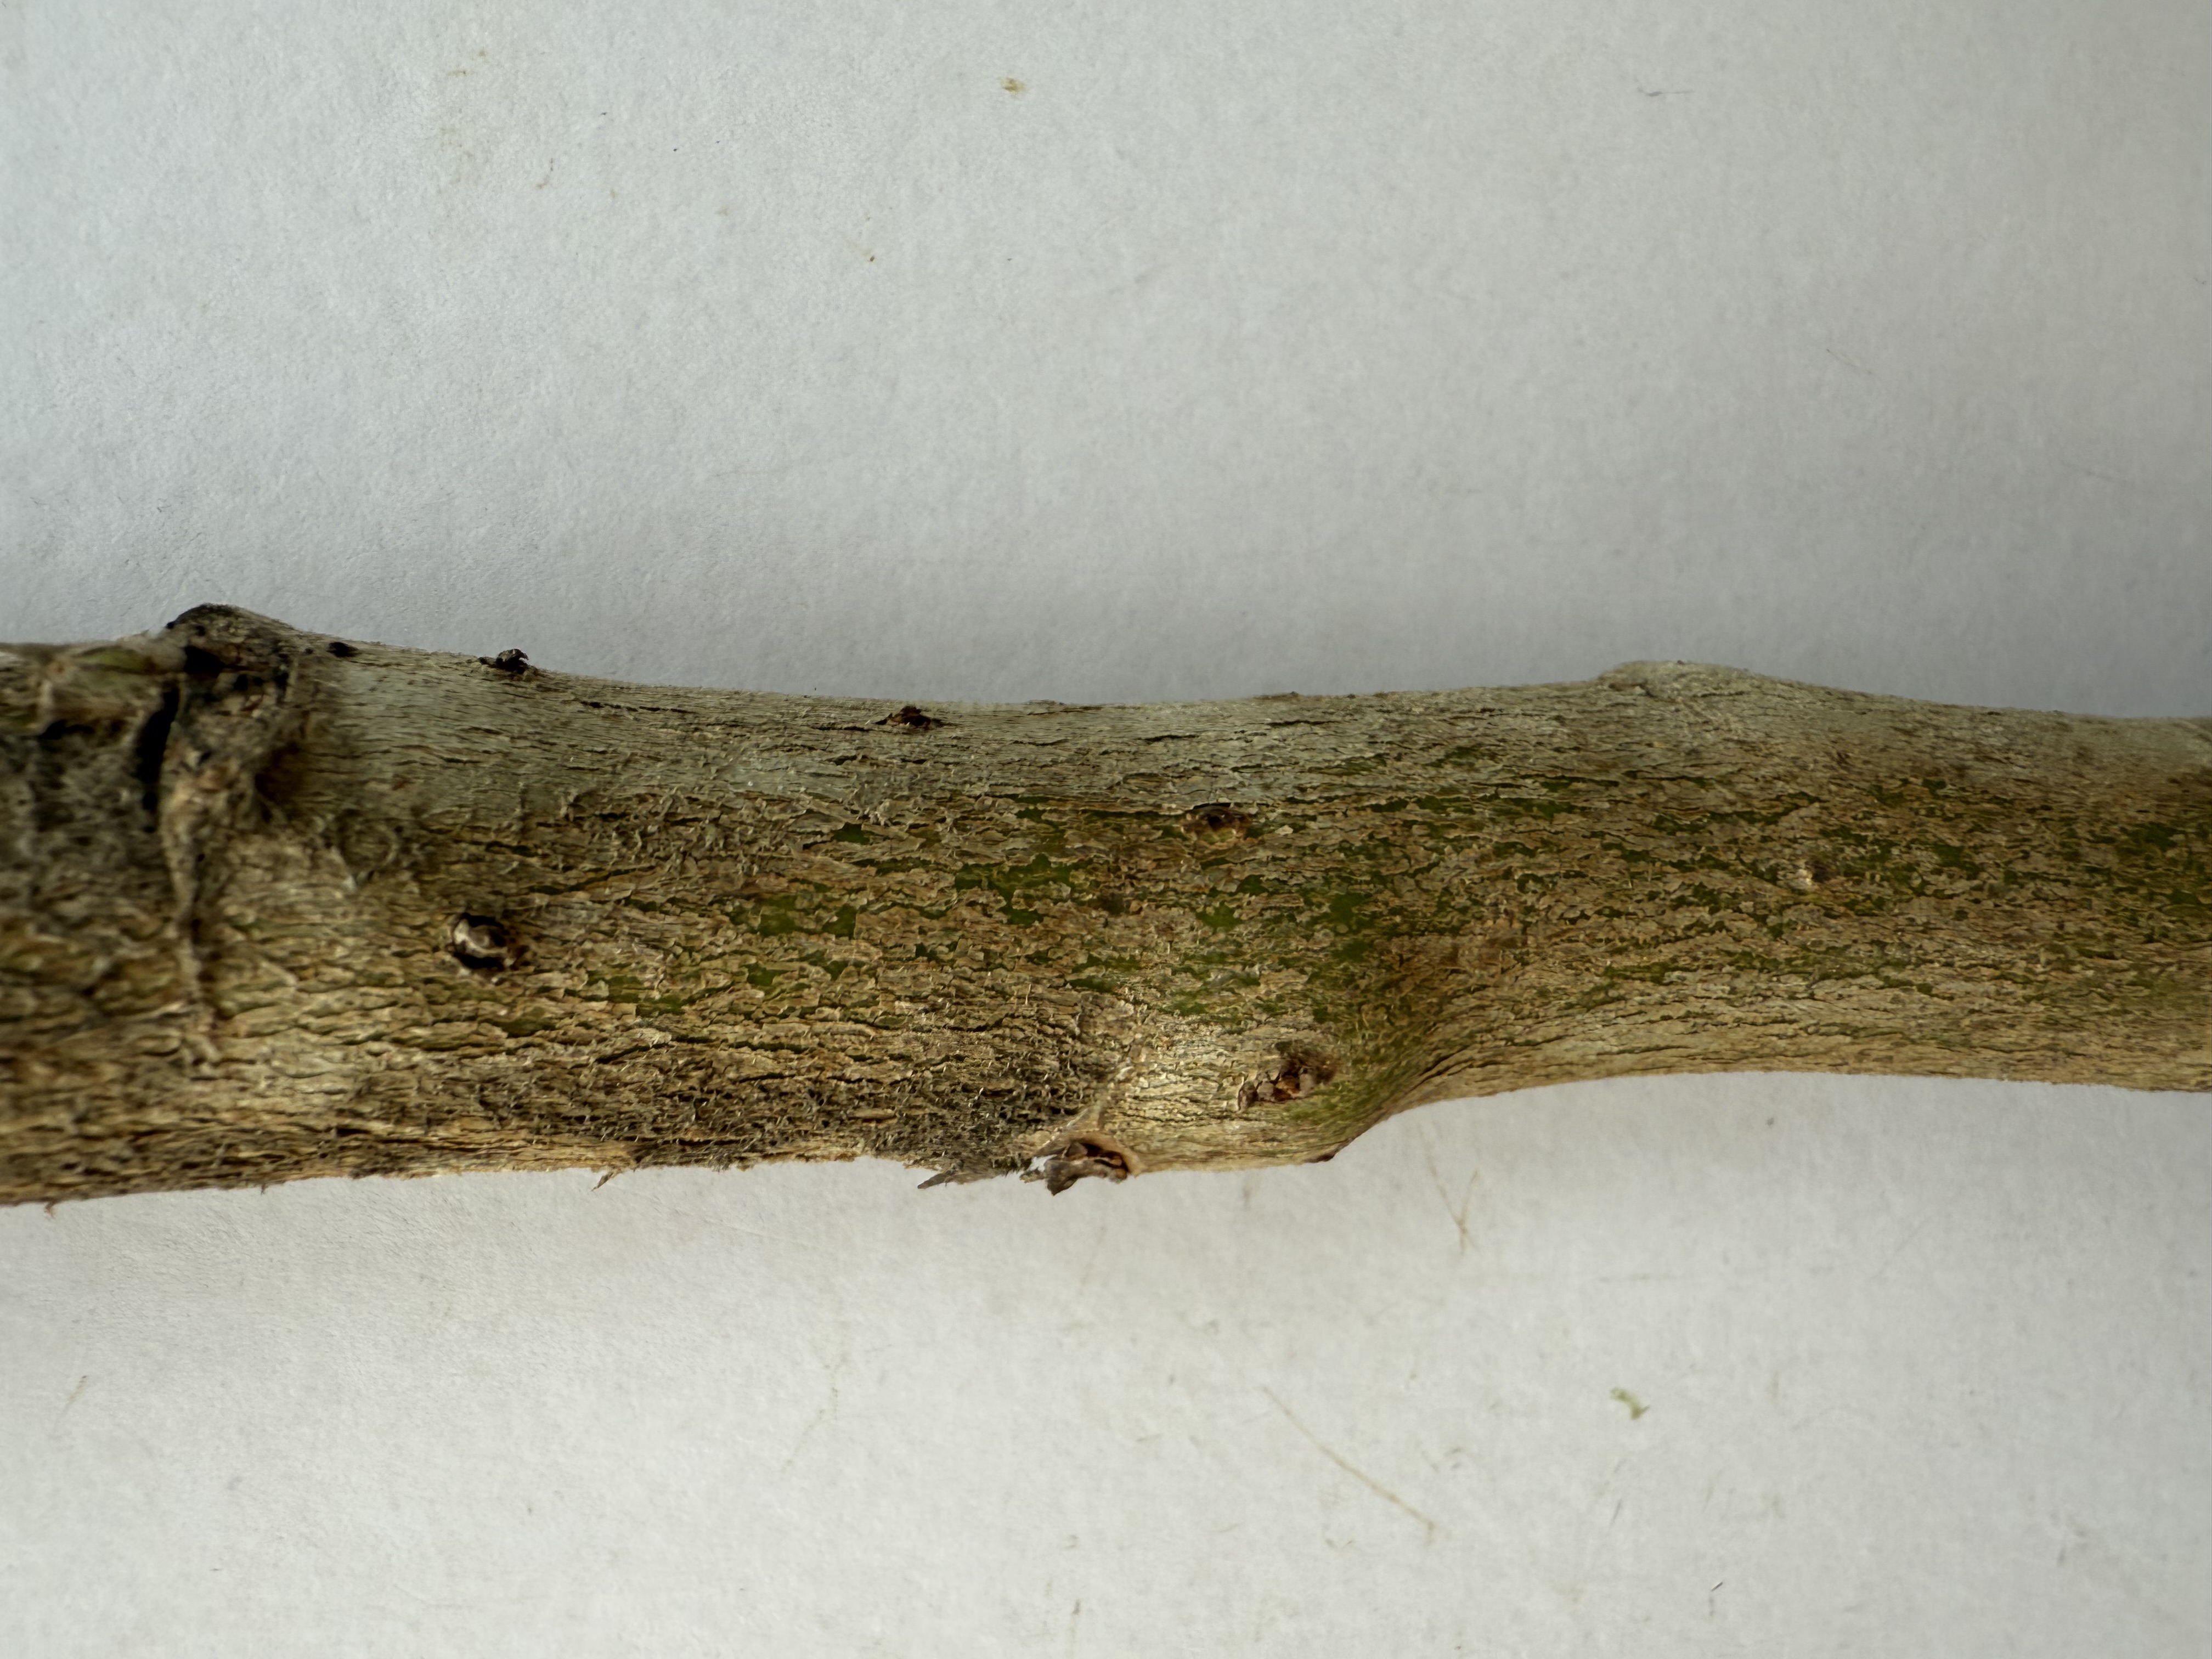
Variety: Loquat